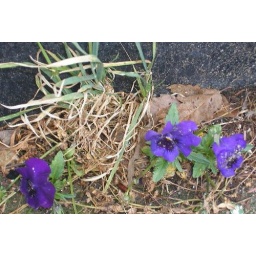
self set pansies in the kitchen wall